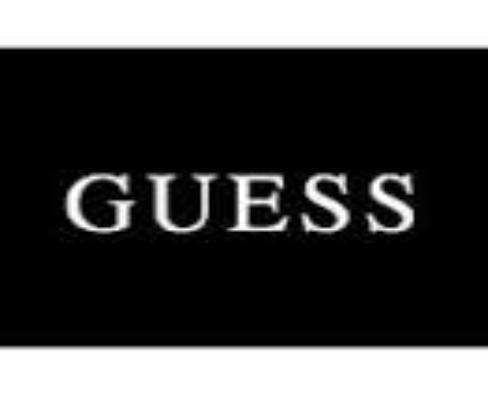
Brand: Guess
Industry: Clothes